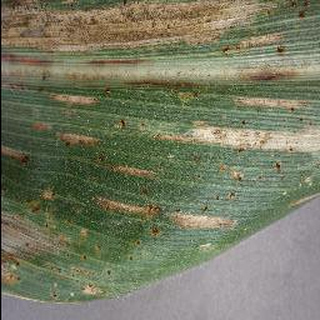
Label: corn_cercospora_leaf_spot